Grading (earthworks)

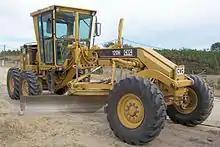
Modern road grader

After the existing conditions of the limit of work has been surveyed, surveyors will set stakes in places that are to be regraded. These stakes have marks on them that either give a finished grade to the design of the project, or have CUT/FILL marks which specify how much dirt is to be added or subtracted. All grade marks are relative to site benchmarks that have been established. The regrading work is then often done using heavy machinery like bulldozers and excavators to roughly prepare an area, then a grader is used for a finer finish.